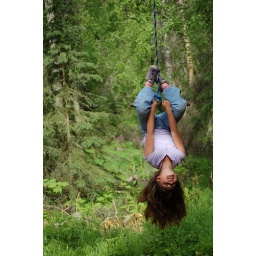
An energetic girl in the tree swing area near the rock.